William Fraser (British India civil servant)

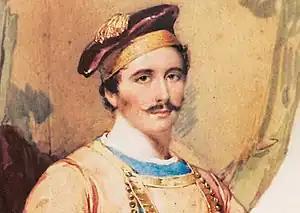
William Fraser, 1806 painting

William Fraser (1784 – 22 March 1835) was a British India civil servant who was an Agent to the Governor General of India and Commissioner of the Delhi Territory during the reign of the last Mughal Emperor, Bahadur Shah Zafar. He was a brother of James Baillie Fraser.